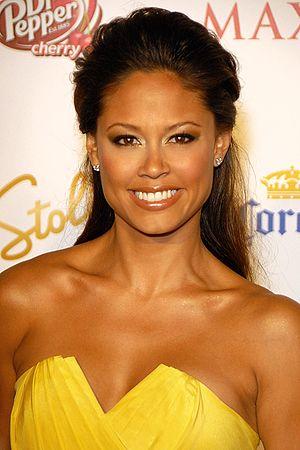
Vanessa Lachey est une actrice, mannequin et animatrice américano-philippine. Ancienne Miss Teen USA, Vanessa a été une correspondante de l'émission Entertainment Tonight de New York et la présentatrice de Total Request Live sur MTV. Elle était la présentatrice de Miss Univers 2007 qui a eu lieu à Mexico, avec Mario López.
Cet article présente les épisodes de la troisième saison de la série télévisée How I Met Your Mother.
Miss Teen USA est un concours américain de beauté féminin réservé aux jeunes femmes de 15 à 19 ans. Ce concours est organisé par Donald Trump et la chaîne de télévision américaine NBC. Selon un rituel bien rodé, les jeunes femmes défilent d'abord en robe de soirée, puis en maillot de bain et se prêtent au jeu des questions-réponses.